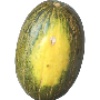
Label: melon_piel_de_sapo